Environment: real
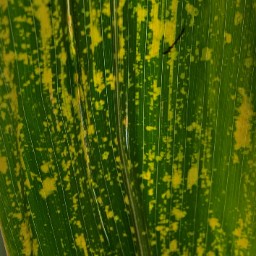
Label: lethal_necrosis